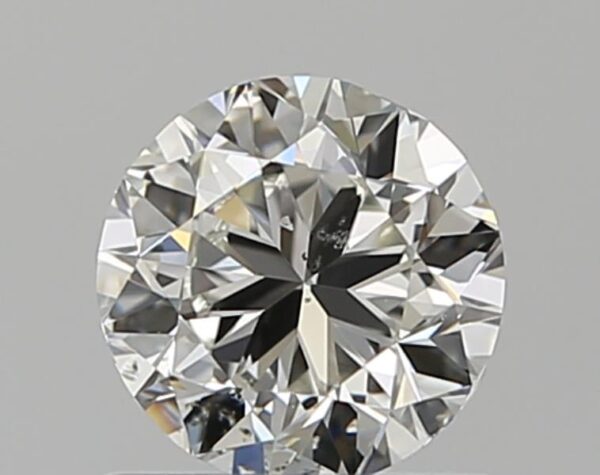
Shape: round
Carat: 0.7
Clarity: SI1
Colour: I
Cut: GD
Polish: EX
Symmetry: GD
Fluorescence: N
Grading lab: GIA
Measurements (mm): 5.44 x 5.52 x 3.45